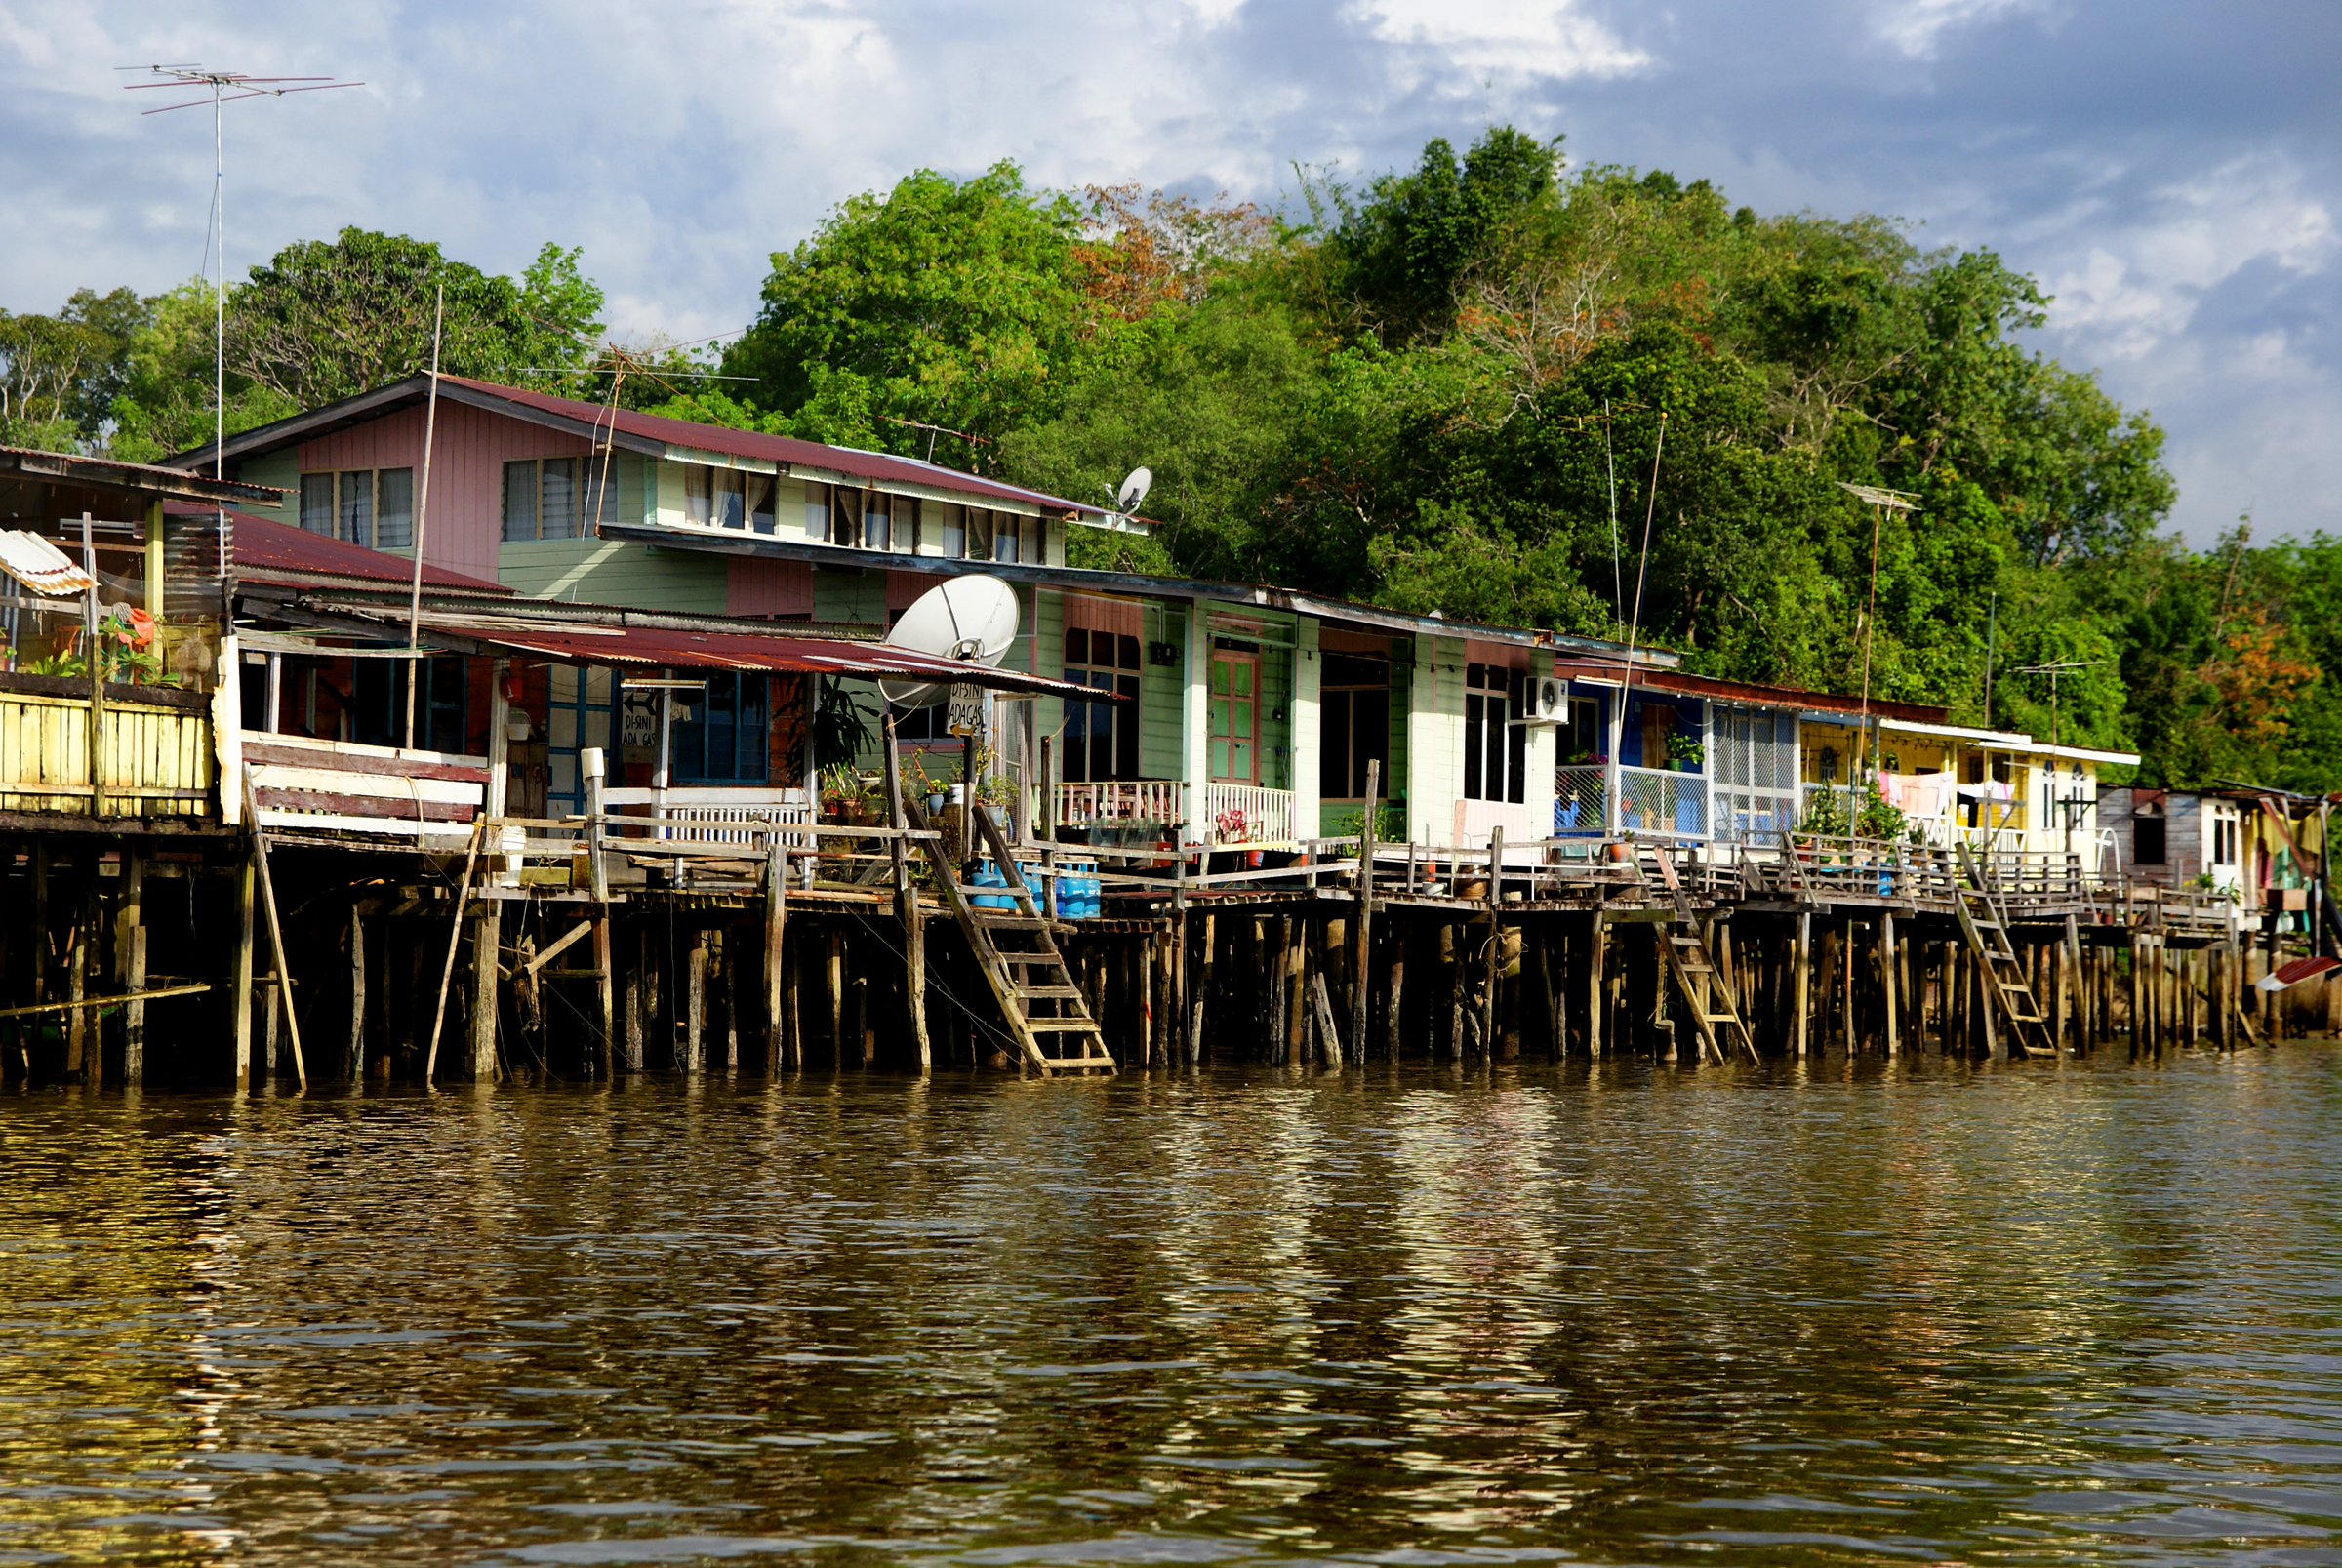
water, dock, lake, river, reflection, vehicle, boathouse, asia, waterway, brunei, watervillage, watertaxi, kampongayer, povety